Yellow Sea

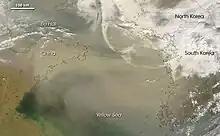
Satellite image of a dust storm over the Yellow sea on 2 March 2008

The seas surrounding Korea, which occupy a corner of Northeast Asia, border the "island nation" from the east, south, and west. Korea has named these the East Sea, South Sea, and West Sea (officially known as the Yellow Sea), respectively.